Lashtkhveri church

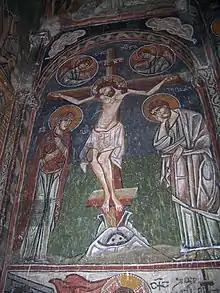
The Crucifixion, a fresco on the northern internal wall.

The Lashtkhveri church stands at the southwestern edge of the village of Lashtkhveri (Laštxver), at 1380 m above sea level, in the Lenjeri territorial unit of the Mestia Municipality, at the foothills of the Greater Caucasus. This part of Svaneti was known as Free Svaneti in the 19th century. There are no contemporary literary sources on the construction and history of Lashtkhveri. The church and the items preserved in it were first described, in details, by the scholar Ekvtime Taqaishvili during his expedition to Svaneti in 1910.